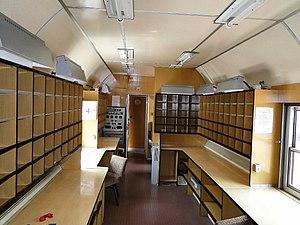
Un fourgon postal, également appelé wagon-poste ou voiture postale, est un véhicule d'accompagnement des trains de voyageurs, chargé de l'acheminement du courrier. Le fourgon-postal peut se réduire à un compartiment dans un fourgon à bagages, voire dans une locomotive.